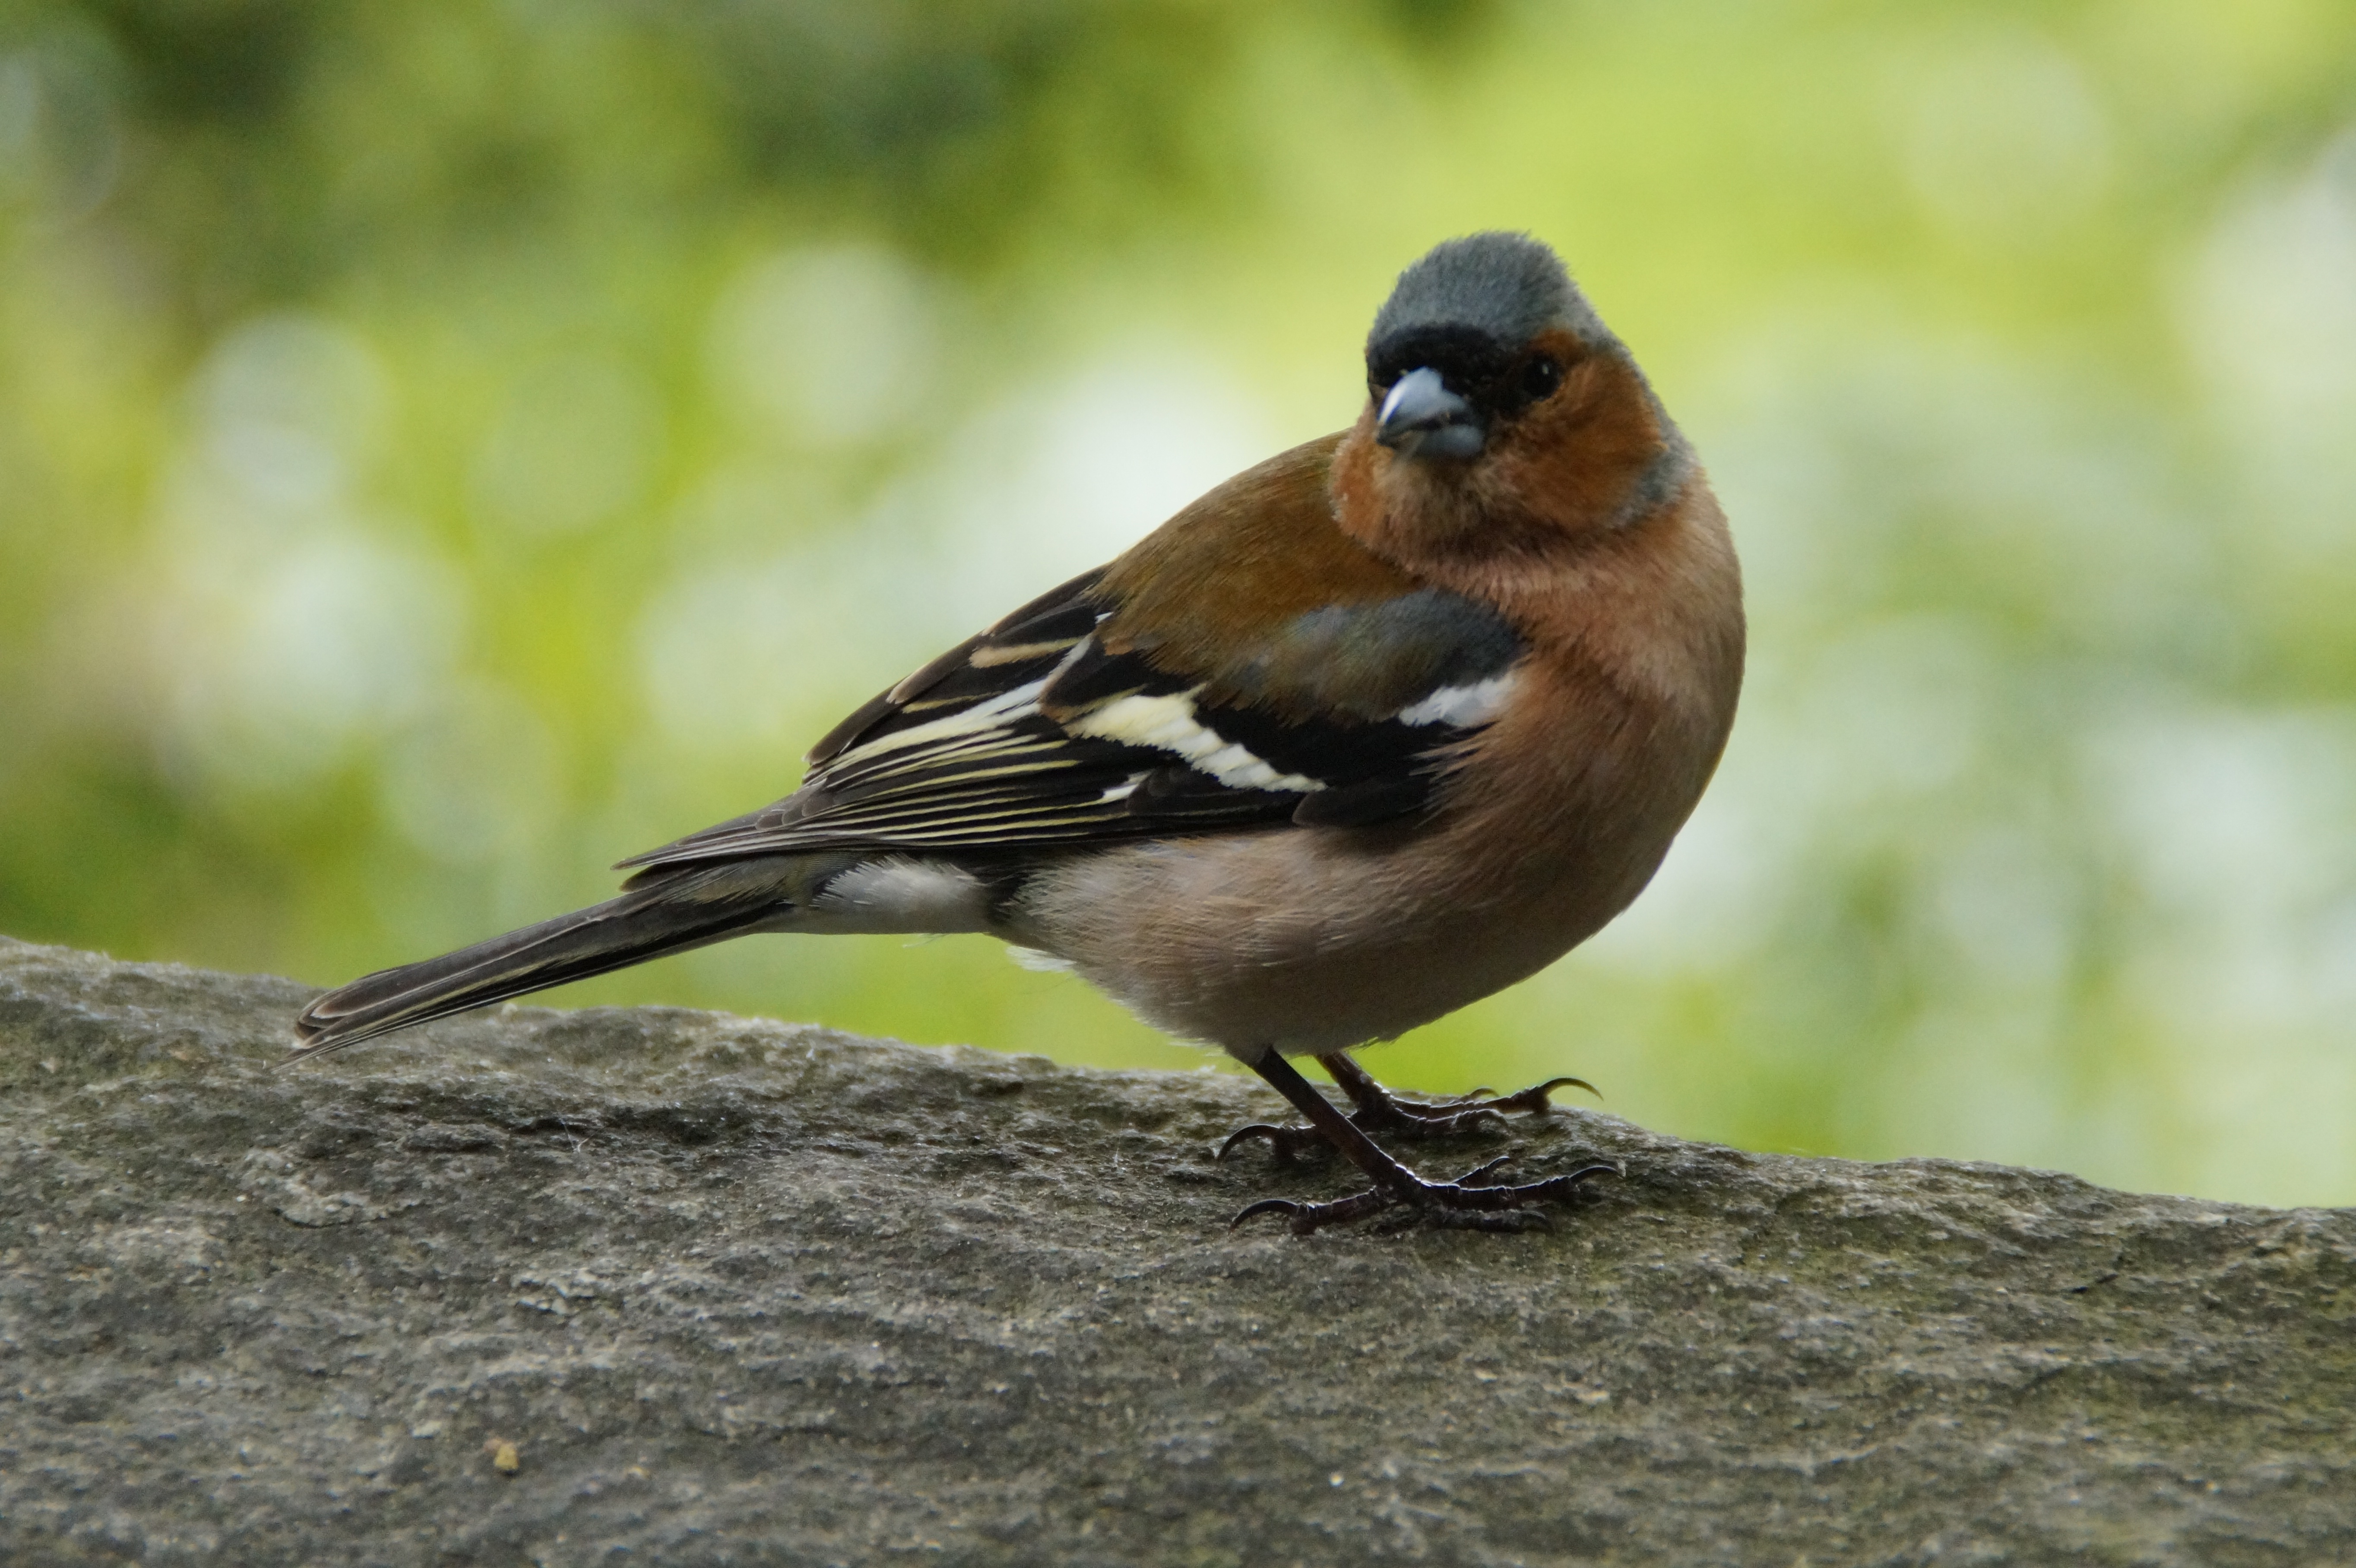
nature, bird, animal, wall, wildlife, beak, fauna, plumage, songbird, drawing, vertebrate, sparrow, cheeky, finch, brambling, chaffinch, fink, trustful, house sparrow, old world flycatcher, perching bird, emberizidae, cinclidae